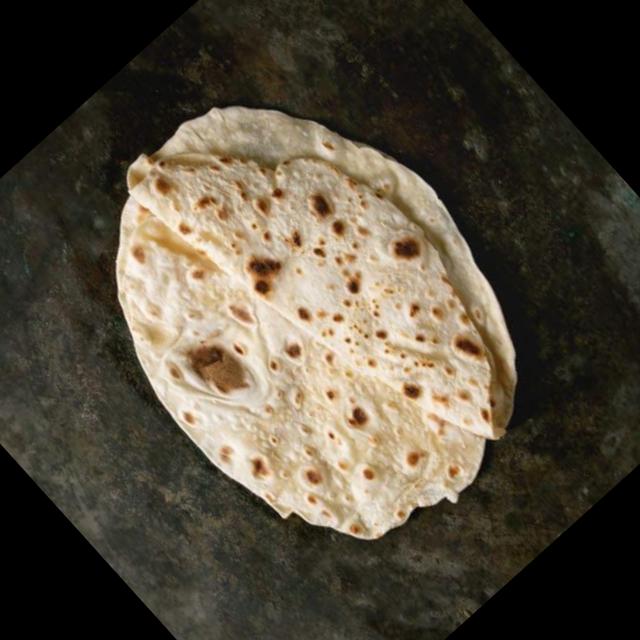
Dish: chapati